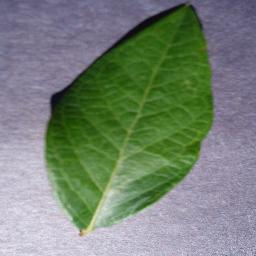
Label: Blueberry___healthy